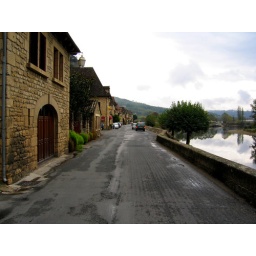
On the road beside the Dordogne river